Lika

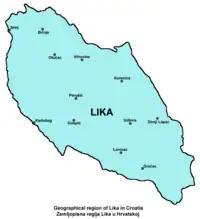
Map of main settlements in Lika

The 2011 census data for Lika-Senj County shows 50,927 inhabitants, which is a decrease from the 53,677 inhabitants counted in 2001 (this is a drop of about 5.1% over the ten years and continues a decades-long depopulation trend in Lika). In 2011, 84.15% of the residents were of Croat, and 13.65% of Serb ethnicity.